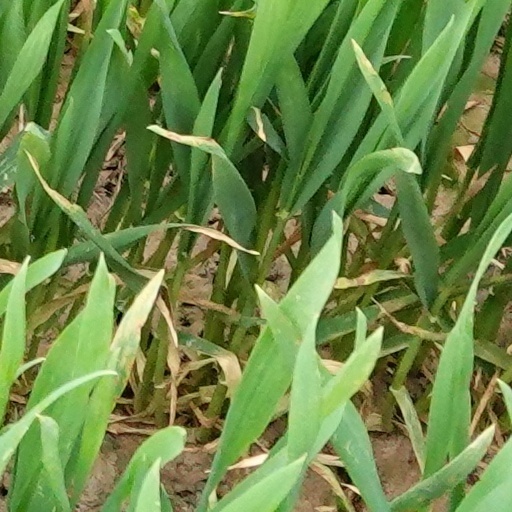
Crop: wheat